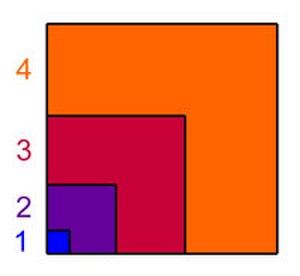
Démonstration géométrique de la formule donnant le carré d'un nombre triangulaire, égal à la somme des premiers cubes parfaits
En mathématiques, l’algèbre géométrique regroupe des méthodes géométriques, utilisées par les Grecs de l'Antiquité, pour établir des résultats maintenant classés dans la branche mathématique appelée algèbre. Ces techniques permettent la mise en évidence des propriétés élémentaires de la multiplication, d’effectuer des calculs comme la somme des premiers nombres entiers, ou impairs. Elles permettent d’établir des résultats comme des identités remarquables ou de résoudre une équation du second degré. L’algèbre géométrique fournit aussi des méthodes de résolution plus complexes, comme celles qui montrent l’existence de nombres irrationnels.